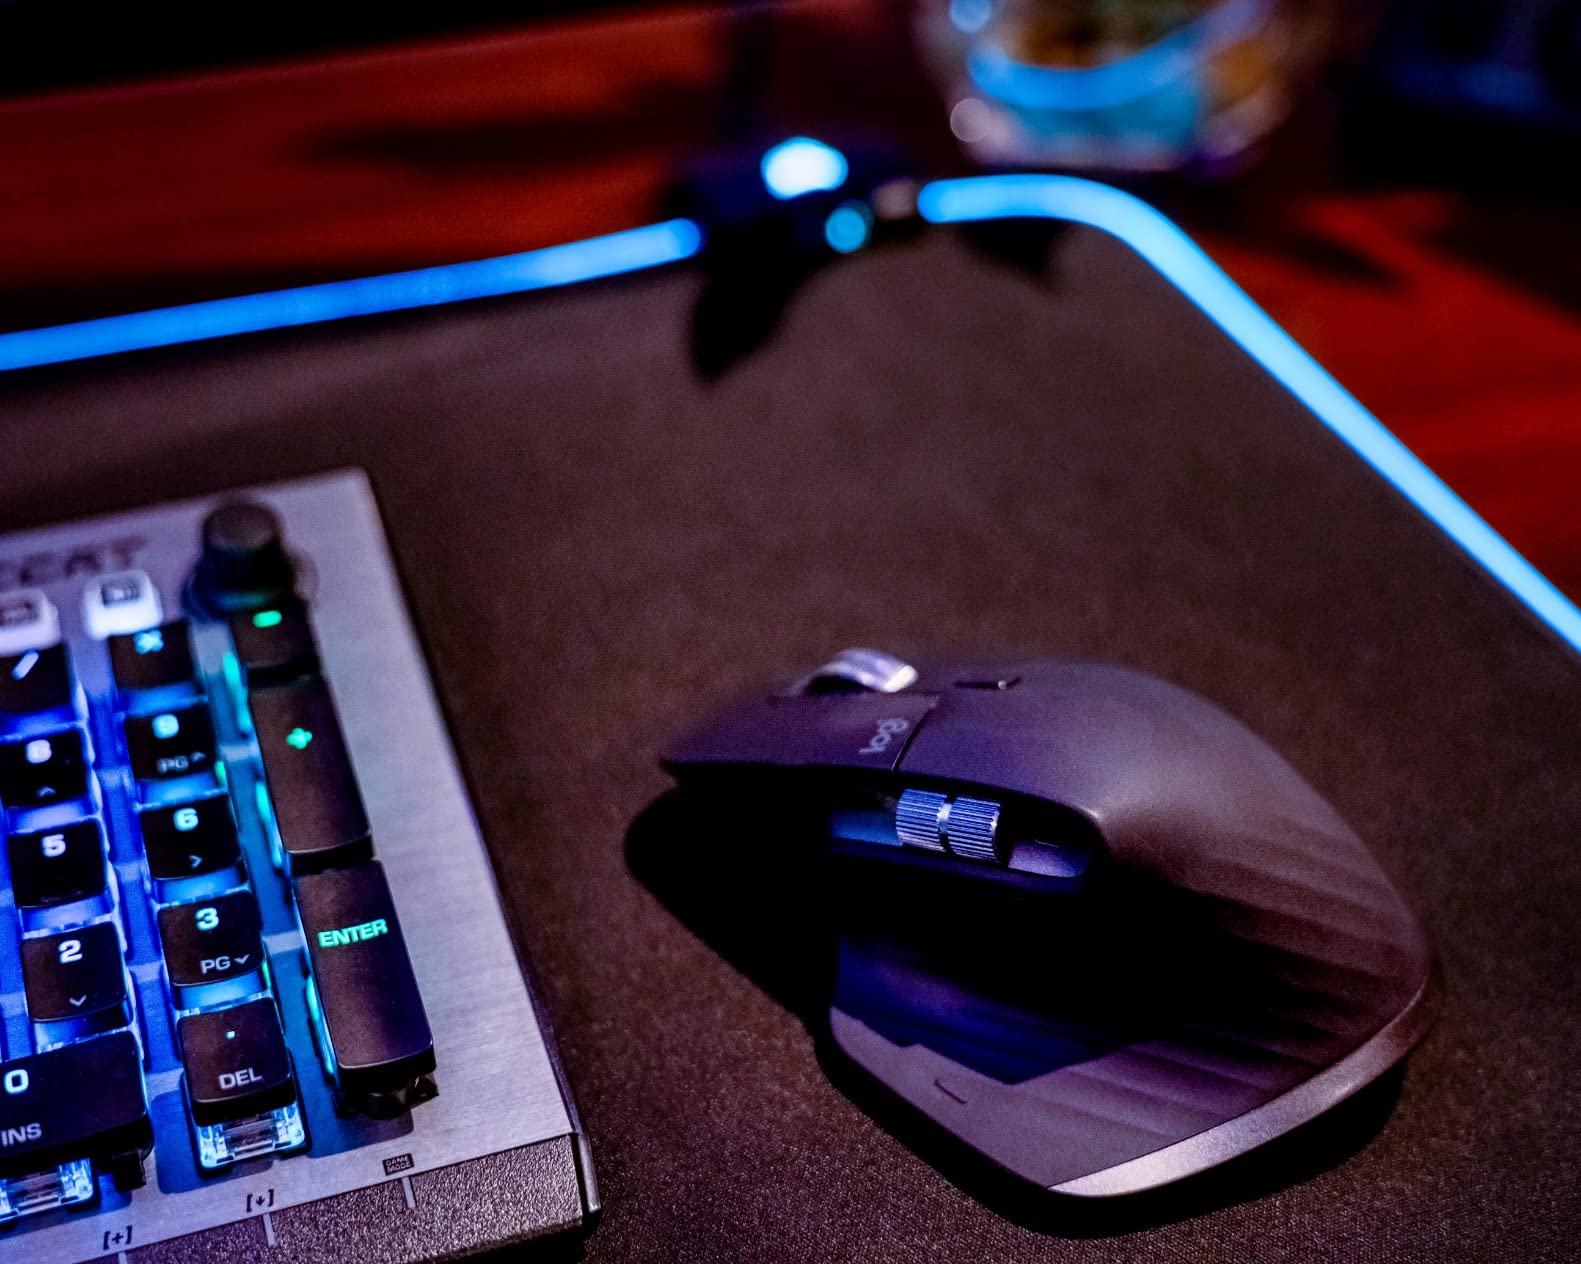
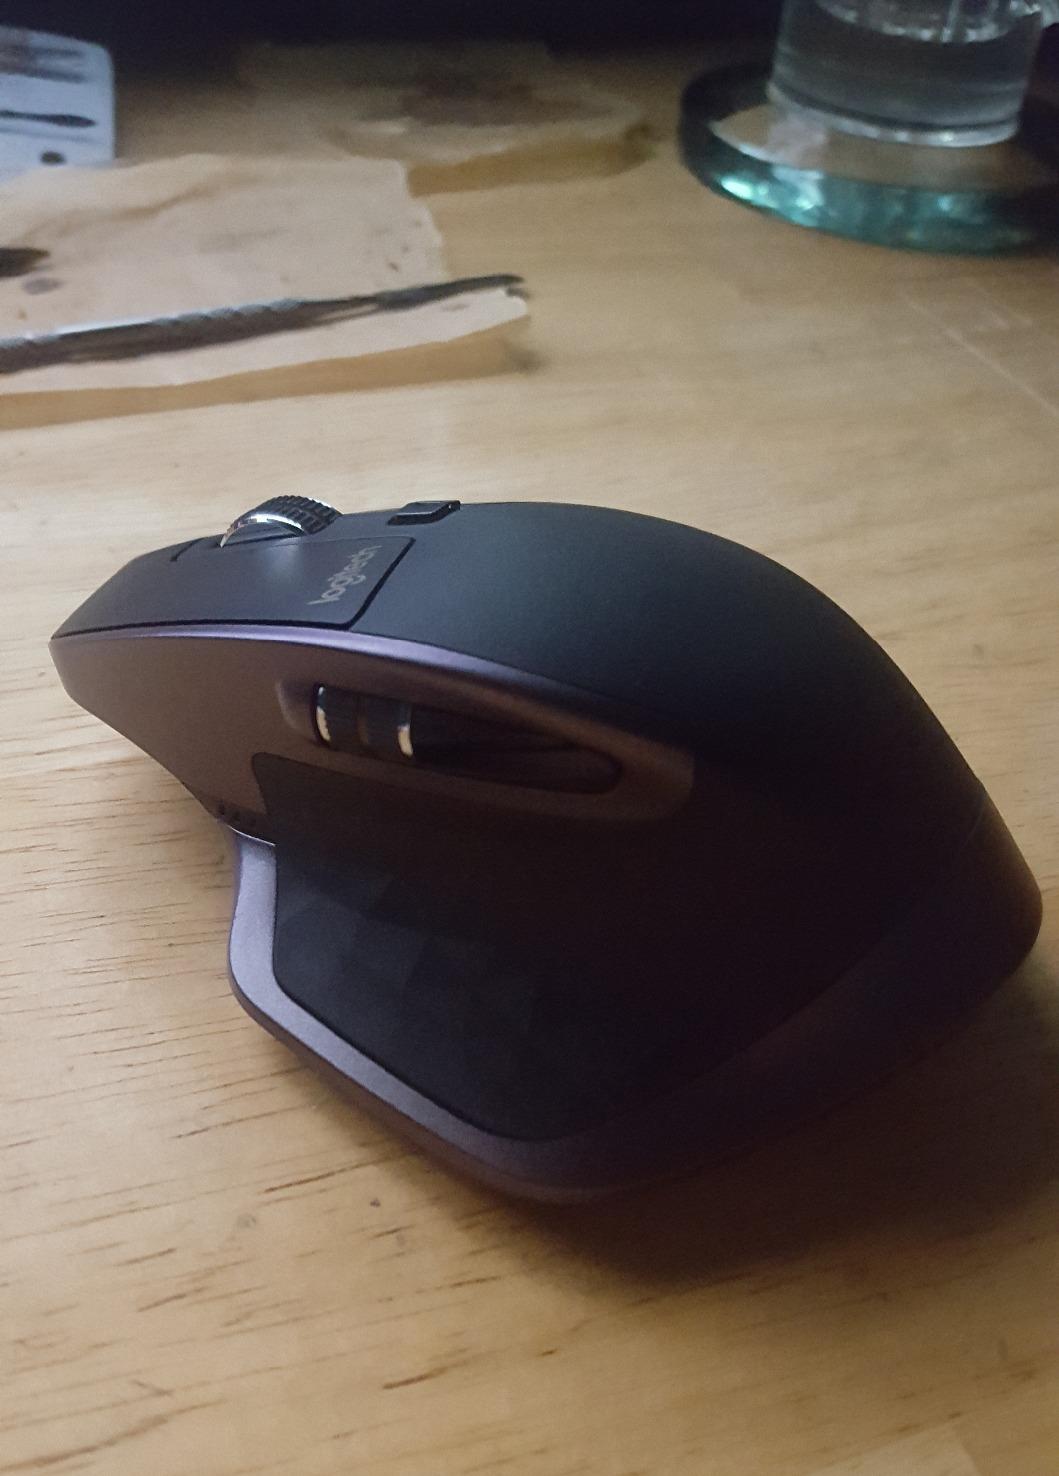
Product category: mouse
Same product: no